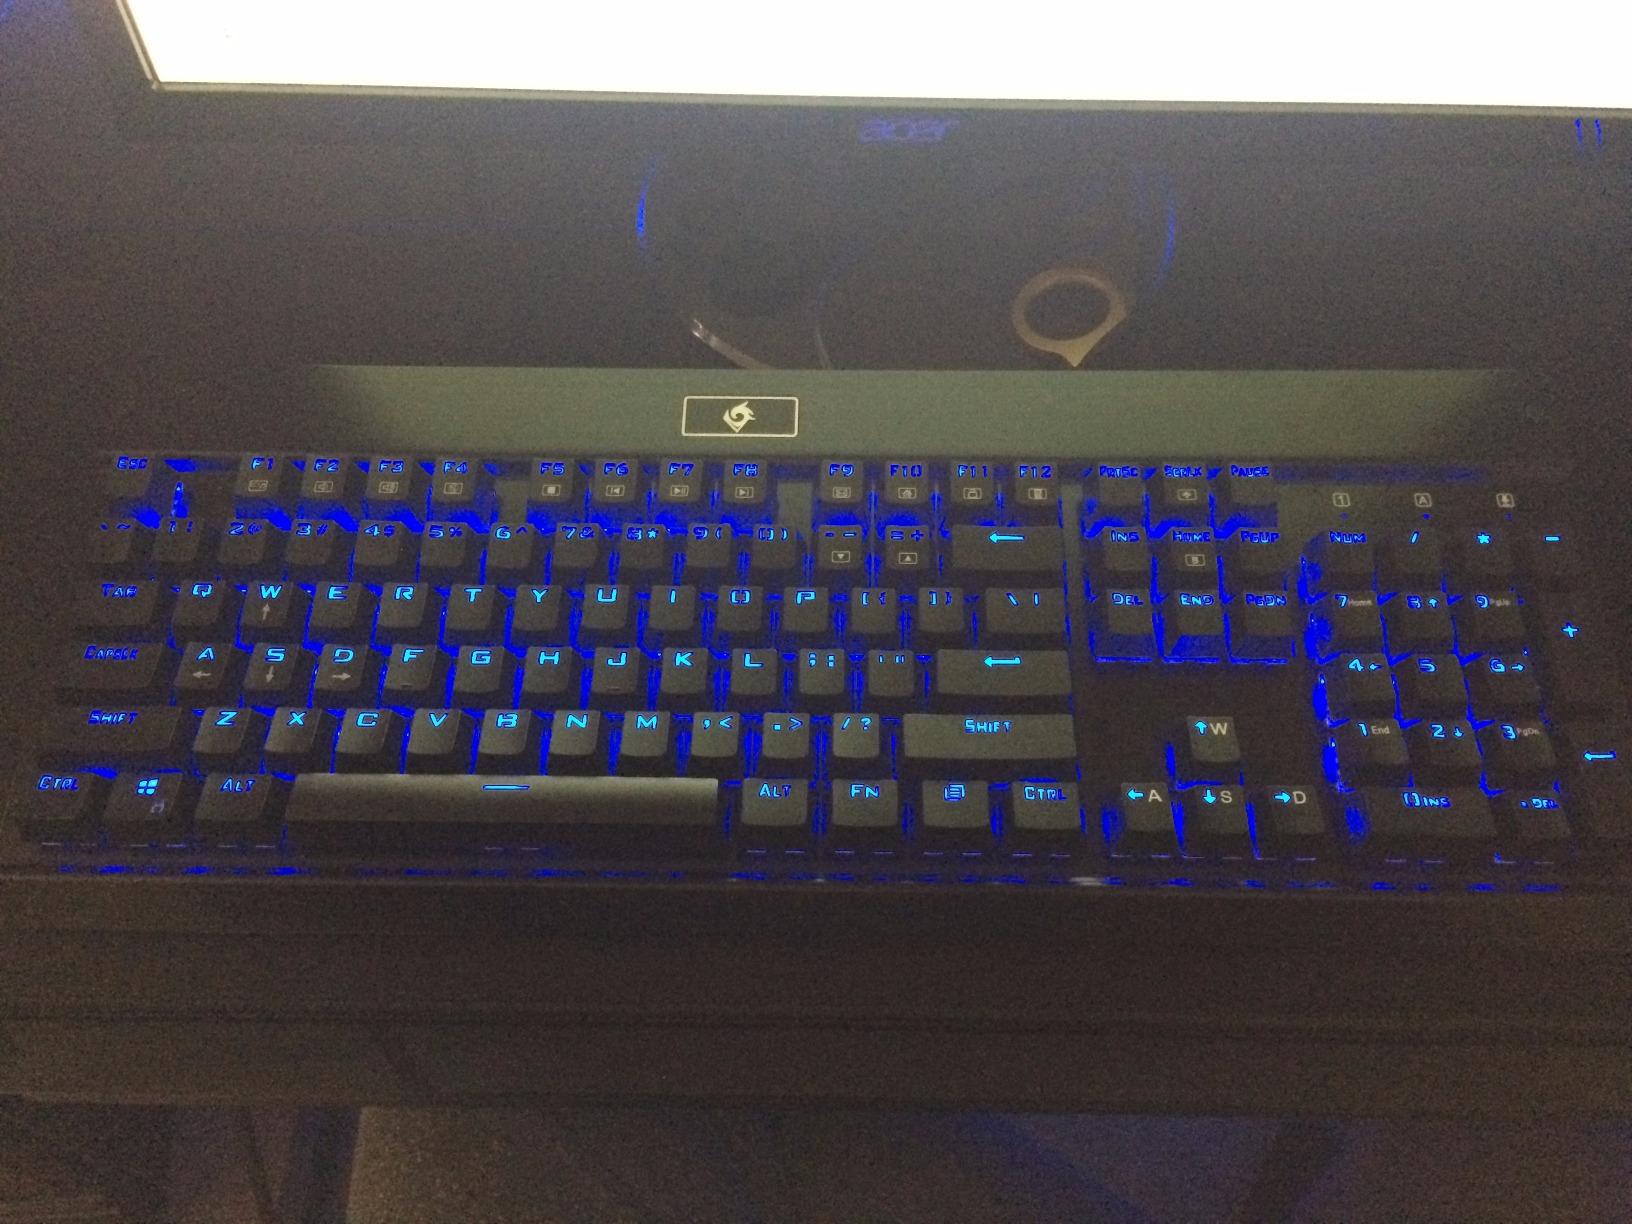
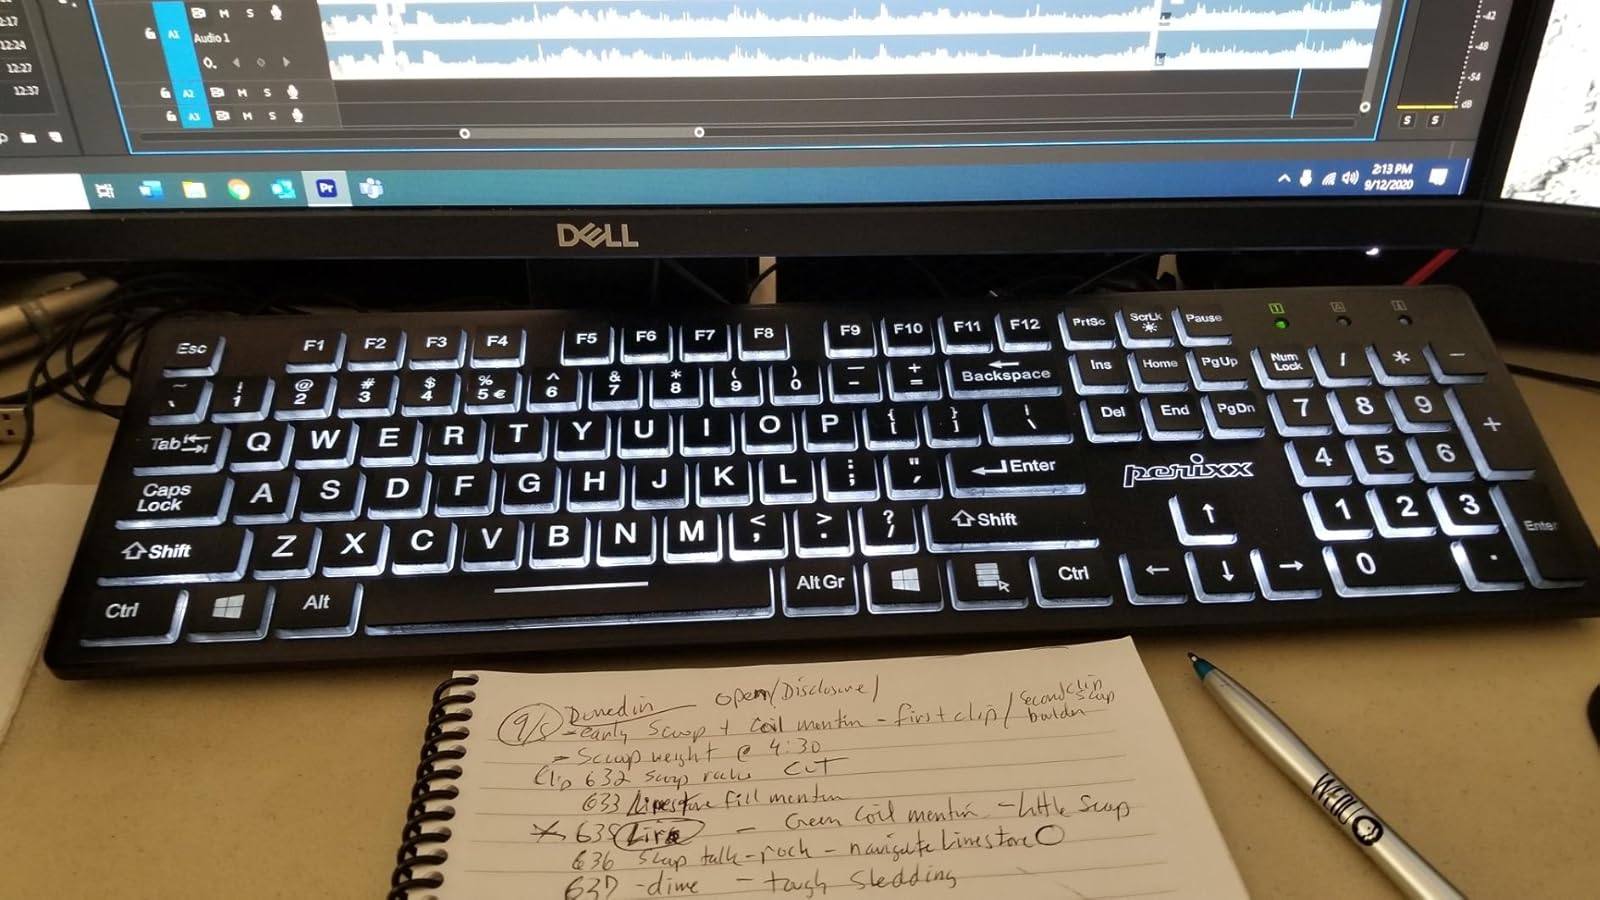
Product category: keyboard
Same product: no